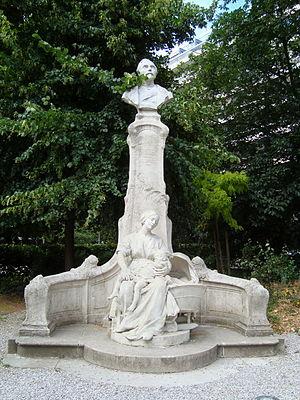
Statue du P'tit Quinquin à Lille
Lille, ville agrandie en 1858, s'est couverte de statues à la fin du XIXᵉ siècle et au début du XXᵉ siècle.